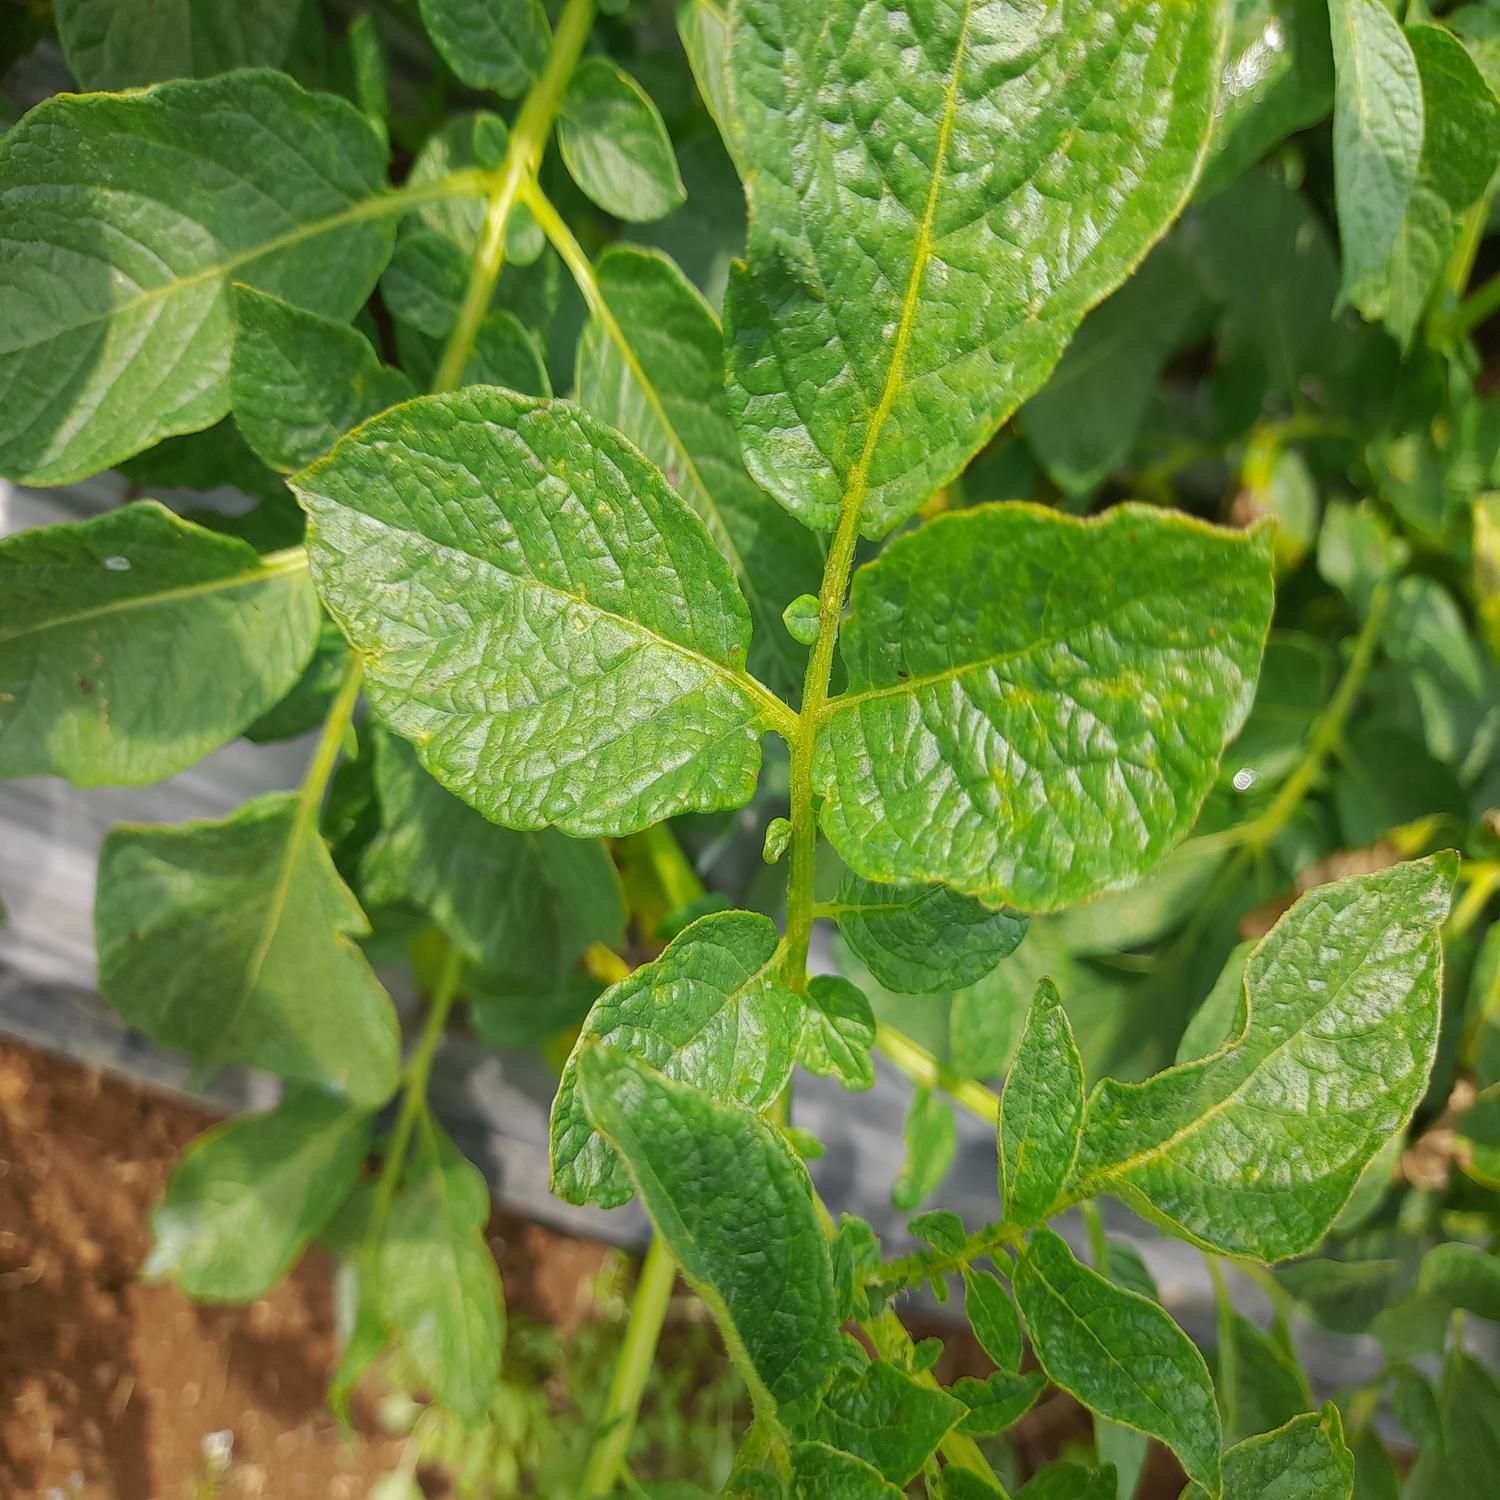
Etiqueta: Virus